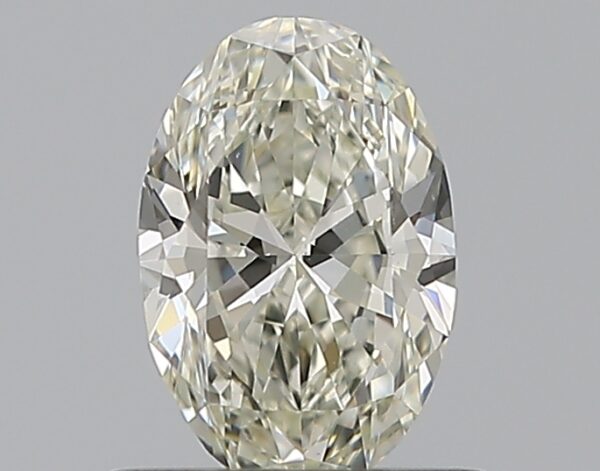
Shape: oval
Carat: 0.53
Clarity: VVS2
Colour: I
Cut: EX
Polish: EX
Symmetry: EX
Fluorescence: ST
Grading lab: GIA
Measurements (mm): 6.5 x 4.32 x 2.71